Cedar Lake Contemporary Ballet

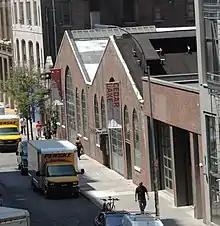
West 26th Street studio

Cedar Lake Contemporary Ballet was a New York City-based contemporary ballet company.